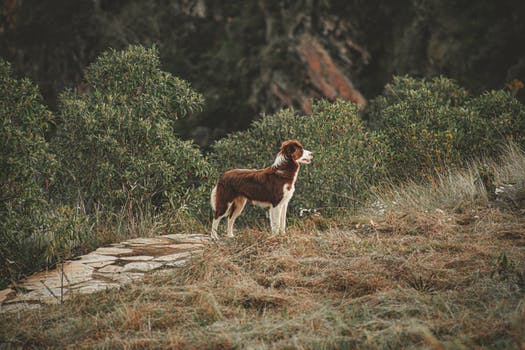
Label: No Watermark